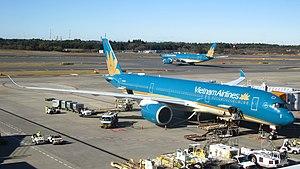
Vietnam Airlines est la compagnie aérienne nationale du Viêt Nam. Elle exploite des vols intérieurs et internationaux depuis ses deux principaux hubs de l'aéroport international de Tân Sơn Nhất à Hô-Chi-Minh-Ville et l'aéroport international de Nội Bài à Hanoï.